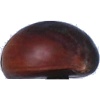
Label: Chestnut 1